3rd Middlesex Artillery Volunteers

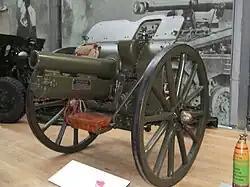
4.5-inch howitzer preserved at the Royal Artillery Museum.

On 13 October 47th (2nd L) Division was in support for the final attack on the Hohenzollern Redoubt, and was practising on dummy trenches for a follow-up attack on Hulluch next day, but the results at the Hohenzollern were so disappointing that the operation was cancelled. The division took over the line and the artillery was in constant action over the following weeks. On 6 November 1915 the batteries of V London Bde were re-equipped with modern 18-pounders. Ammunition supply also improved, and the guns could be used for counter-battery (CB) work.